Gayer-Anderson cat

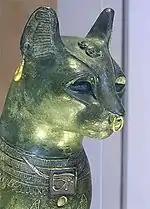
Detail of the head

The statue is not as well preserved as it appears. X-rays taken of the sculpture reveal that there are cracks that extend almost completely around the centre of the cat's body, and only an internal system of strengthening prevents the cat's head from falling off. The repairs to the cat were carried out by Gayer-Anderson, who was a keen restorer of antiquities in the 1930s. When he bought it, the surface of the cat was "covered with a heavy coating of crystalline verdigris and crisp flakes of red patina" which he carefully chipped away.